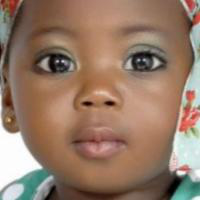
Age group: age 01-10